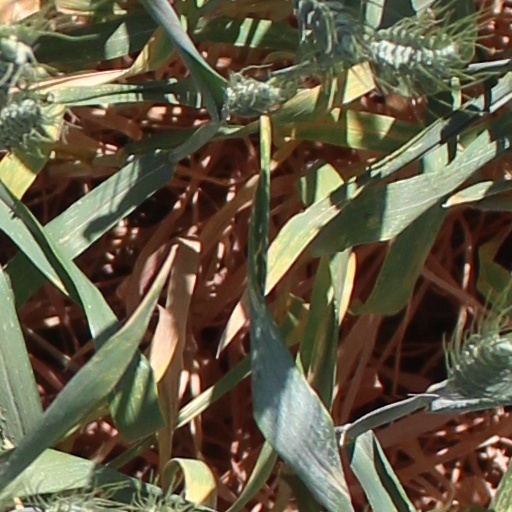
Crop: wheat